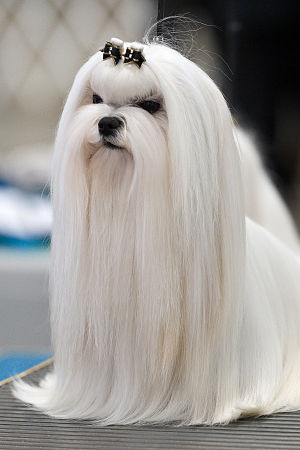
Selskabshund / Racer
Selskabshunde er en gruppe, der består af forskellige hunderacer, der hverken har fælles oprindelse eller arbejdsområde. Det er hunderacer som enten ikke længere bruges til det formål, som de oprindeligt blev avlet til, eller som traditionelt blev avlet til at skulle være deres ejere til underholdning. Med få undtagelser er selskabshunde små racer.